Iraq for Sale: The War Profiteers

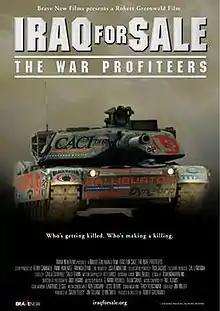

Iraq for Sale: The War Profiteers is a 2006 documentary film made by Robert Greenwald and Brave New Films. Produced while the Iraq War was in full swing, the film deals with the alleged war profiteering and negligence of private contractors and consultants who went to Iraq as part of the US war effort.